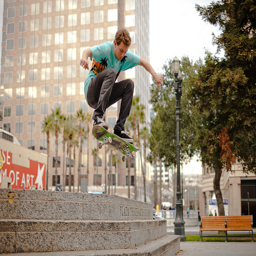
The skateboarder does an aerial stunt of the stairs in the City.
A male skateboarder does a trick off of the stairs
a man on a skateboard doing a trick in a public plaza
A teenager is doing a trick on the street on his skateboard.
A man riding a skateboard off the side of steps.